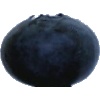
Label: Blueberry 1